Mezquital Valley

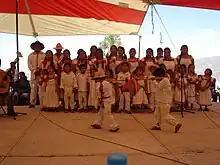
Mezquital Otomi

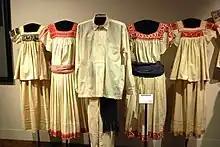
Traditional Otomi dress on display at the Museo de Arte Popular.

The valley covers 33.7% of the state of Hidalgo and is divided politically into 27 municipalities, with a population of about 420,000.